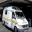
Label: ambulance